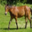
Label: horse